William of Tudela

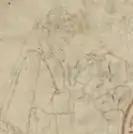

William of Tudela (in Occitan, Guilhem de Tudela; in French, Guillaume de Tudèle; fl. 1199–1214) was the author of the first part of the "Canso de la Crozada" or "Song of the Albigensian Crusade", an epic poem in Old Occitan giving a contemporary account of the crusade against the Cathars.